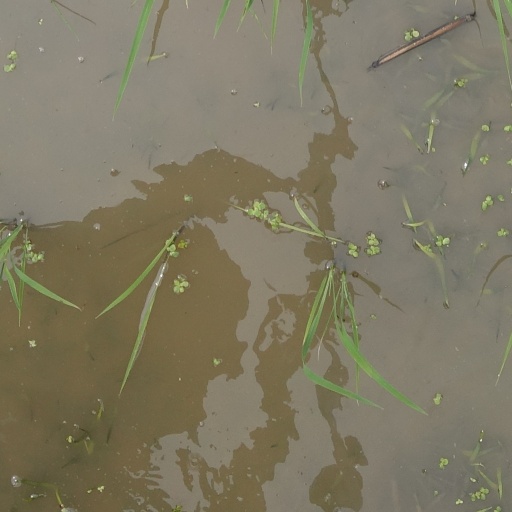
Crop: rice